Etruscan art

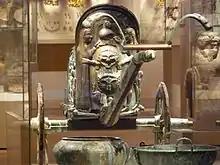
Monteleone bronze chariot inlaid with ivory (530 BC)

The Etruscans emerged from the Villanovan culture. Due to the proximity and/or commercial contact to Etruria, other ancient cultures influenced Etruscan art during the Orientalizing period, such as Greece, Phoenicia, Egypt, Assyria and the Middle East. The Romans would later come to absorb the Etruscan culture into theirs but would also be greatly influenced by them and their art.